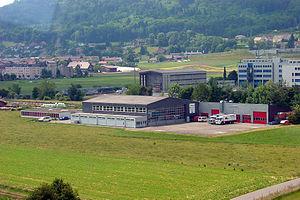
Le siège de Heliswiss